Oral hygiene

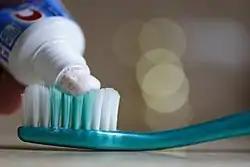
Proper oral hygiene requires regular brushing and interdental cleaning.

Oral hygiene is the practice of keeping one's oral cavity clean and free of disease and other problems (e.g. bad breath) by regular brushing of the teeth (dental hygiene) and adopting good hygiene habits. It is important that oral hygiene be carried out on a regular basis to enable prevention of dental disease and bad breath. The most common types of dental disease are tooth decay ("cavities", "dental caries") and gum diseases, including gingivitis, and periodontitis.